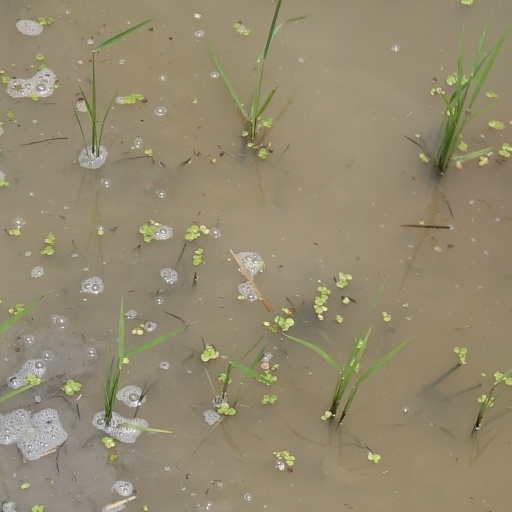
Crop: rice